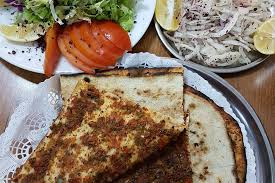
Yemek: lahmacun